Spanish corvette Tornado

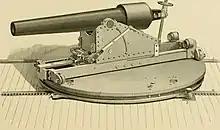
Rotary gun-carriage and transit platform applied to the Spanish gunboat "Tornado". Designed by John Ericcson, built at New York in 1873

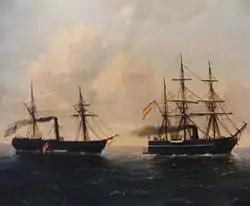
U.S steamer "Virginius" surrenders to the Spanish corvette "Tornado". Oil on canvas 1873.

She was brought into Spanish service as "Tornado," and rated as screw corvette. During the Ten Years' War, she saw service in Cuban waters and had a notorious incident with the American filibustering steamer "Virginius", that had been bought for the purpose of being used for landing military expeditions on Cuba in aid of the insurgents. "Virginius" had been engaged in this work for months, being even called by one of the Havana newspapers as "the famous filibuster steamer Virginius".